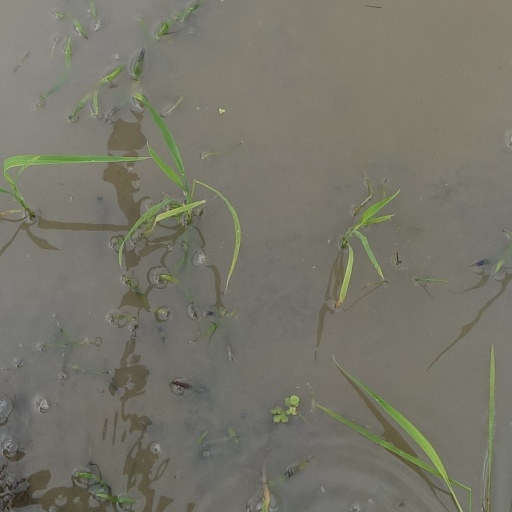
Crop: rice